Ndubuisi Kanu

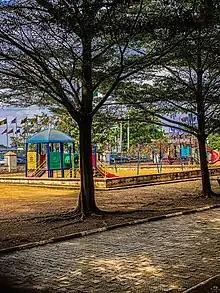
Kanu Ndubuisi Park, Ikeja

Kanu was awarded honorary Doctorate Degrees from the Imo State University and the Federal University of Technology, Owerri. The Lagos State government named a park "Ndubuisi Kanu Park" in his honour.